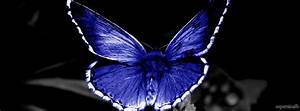
Label: butterfly